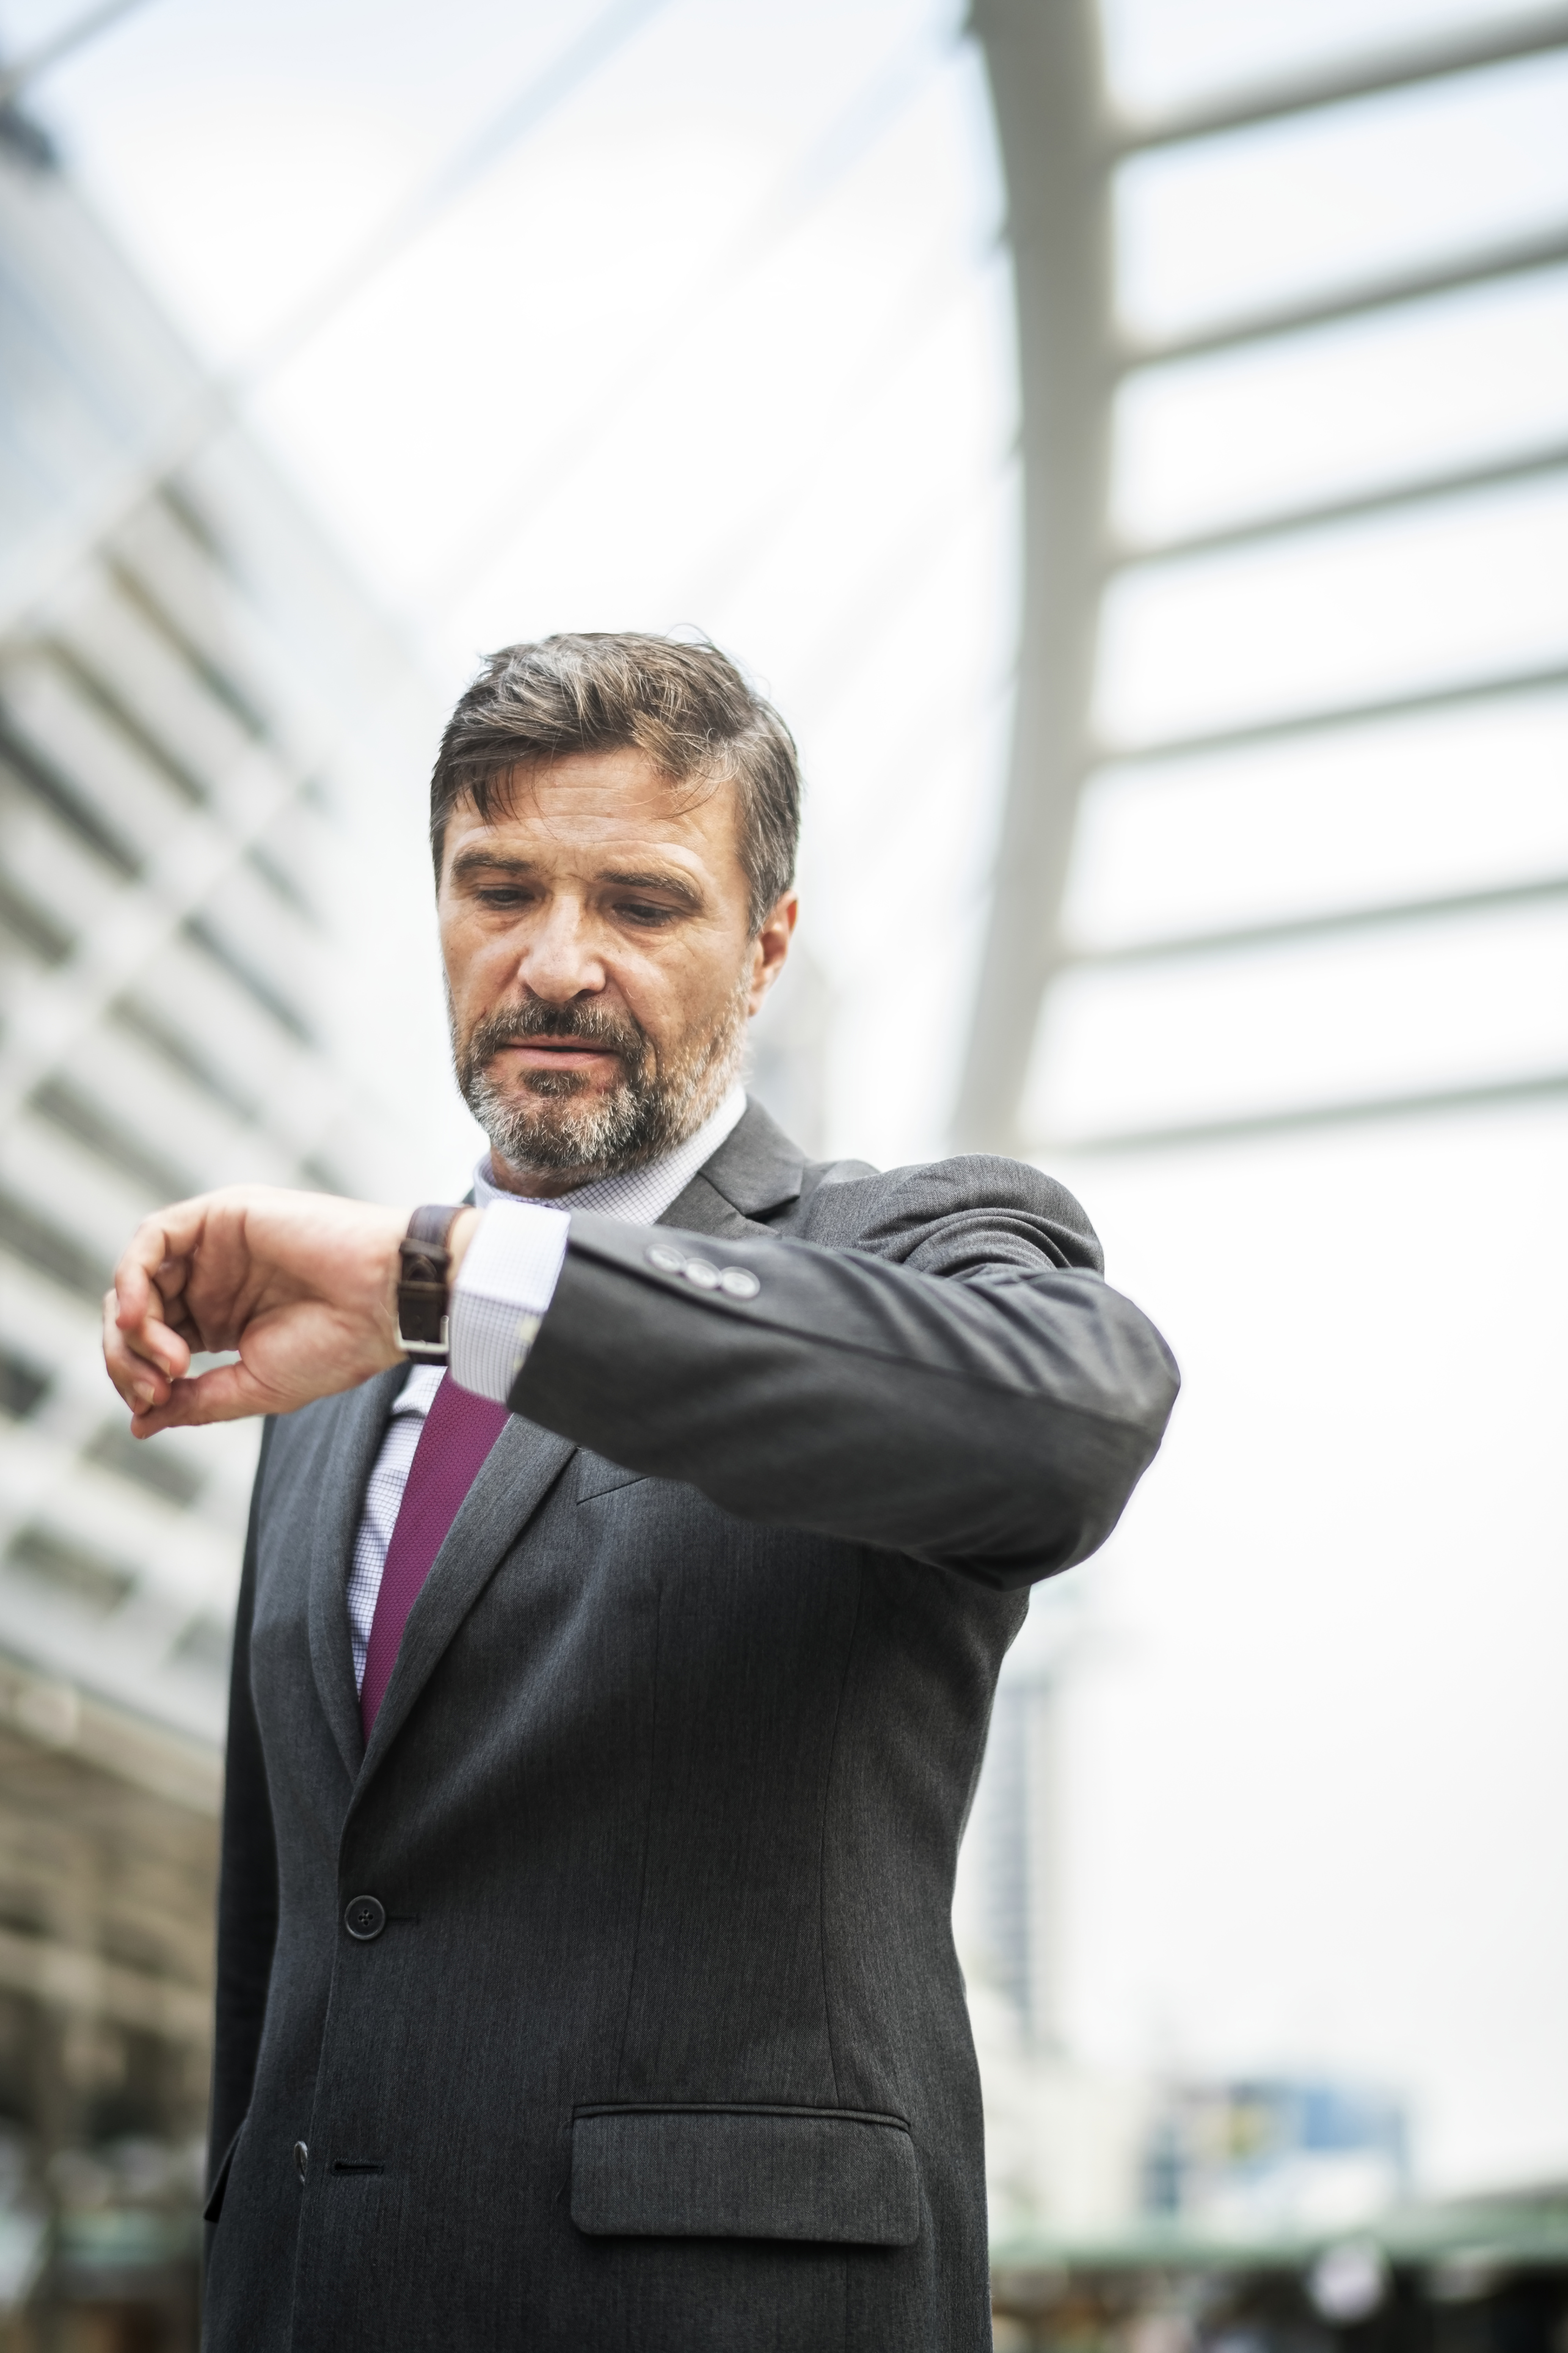
annoyed, bangkok, beard, bearded, bored, bridge, business, business district, businessman, busy, cbd, checking, chongnonsi, city, city center, concerned, corporate, downtown, grey hair, late, lateness, looking, man, mature, on time, organized, plan, rush, rush hour, rushing, sathorn, schedule, senior, serious, stress, stressed, stressing, suit, time, time management, timely, tired, urban, waiting, watch, businessperson, white collar worker, gentleman, formal wear, public speaking, vehicle